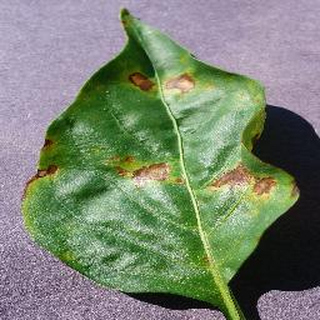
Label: bell_pepper_bacterial_spot